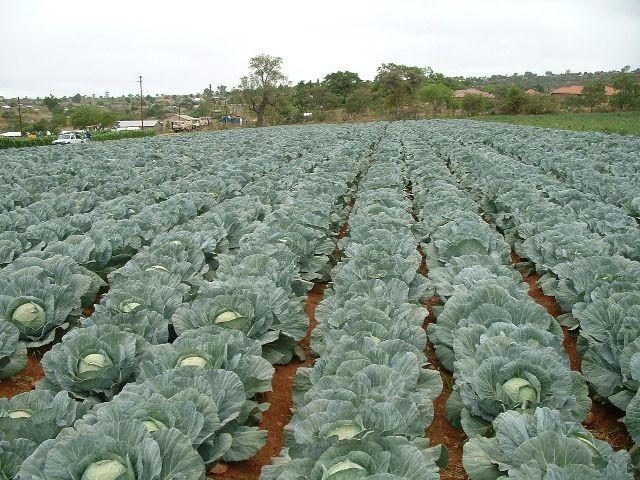
Shamba amabalo linatumia eneo kubwa, vilevile likiwa linaotesha mazao ya kibiashara ambayo yanafahamika kwa jina la kabichi.